Gilberto (footballer, born 1989)

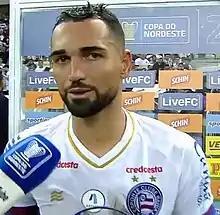
Gilberto with Bahia in 2020

Gilberto Oliveira Souza Júnior (born 5 June 1989), simply known as Gilberto, is a Brazilian professional footballer who plays as a striker for Juventude.